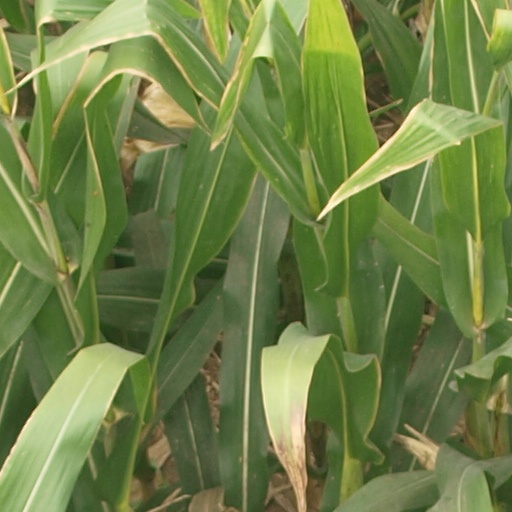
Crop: maize; corn